Ranjit Singh

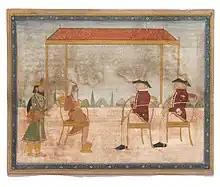
Maharaja Ranjit Singh with two British officers, artist unknown, 19th century, gouache and gold on paper

On 1 January 1806, Ranjit Singh signed a treaty with the British officials of the East India Company, in which he agreed that his Sikh forces would not attempt to expand south of the Sutlej River, and the Company agreed that it would not attempt to militarily cross the Sutlej River into the Sikh territory.